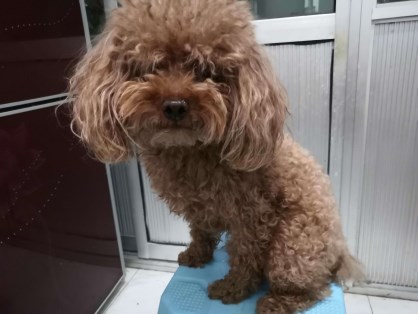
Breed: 7449-n000128-teddy